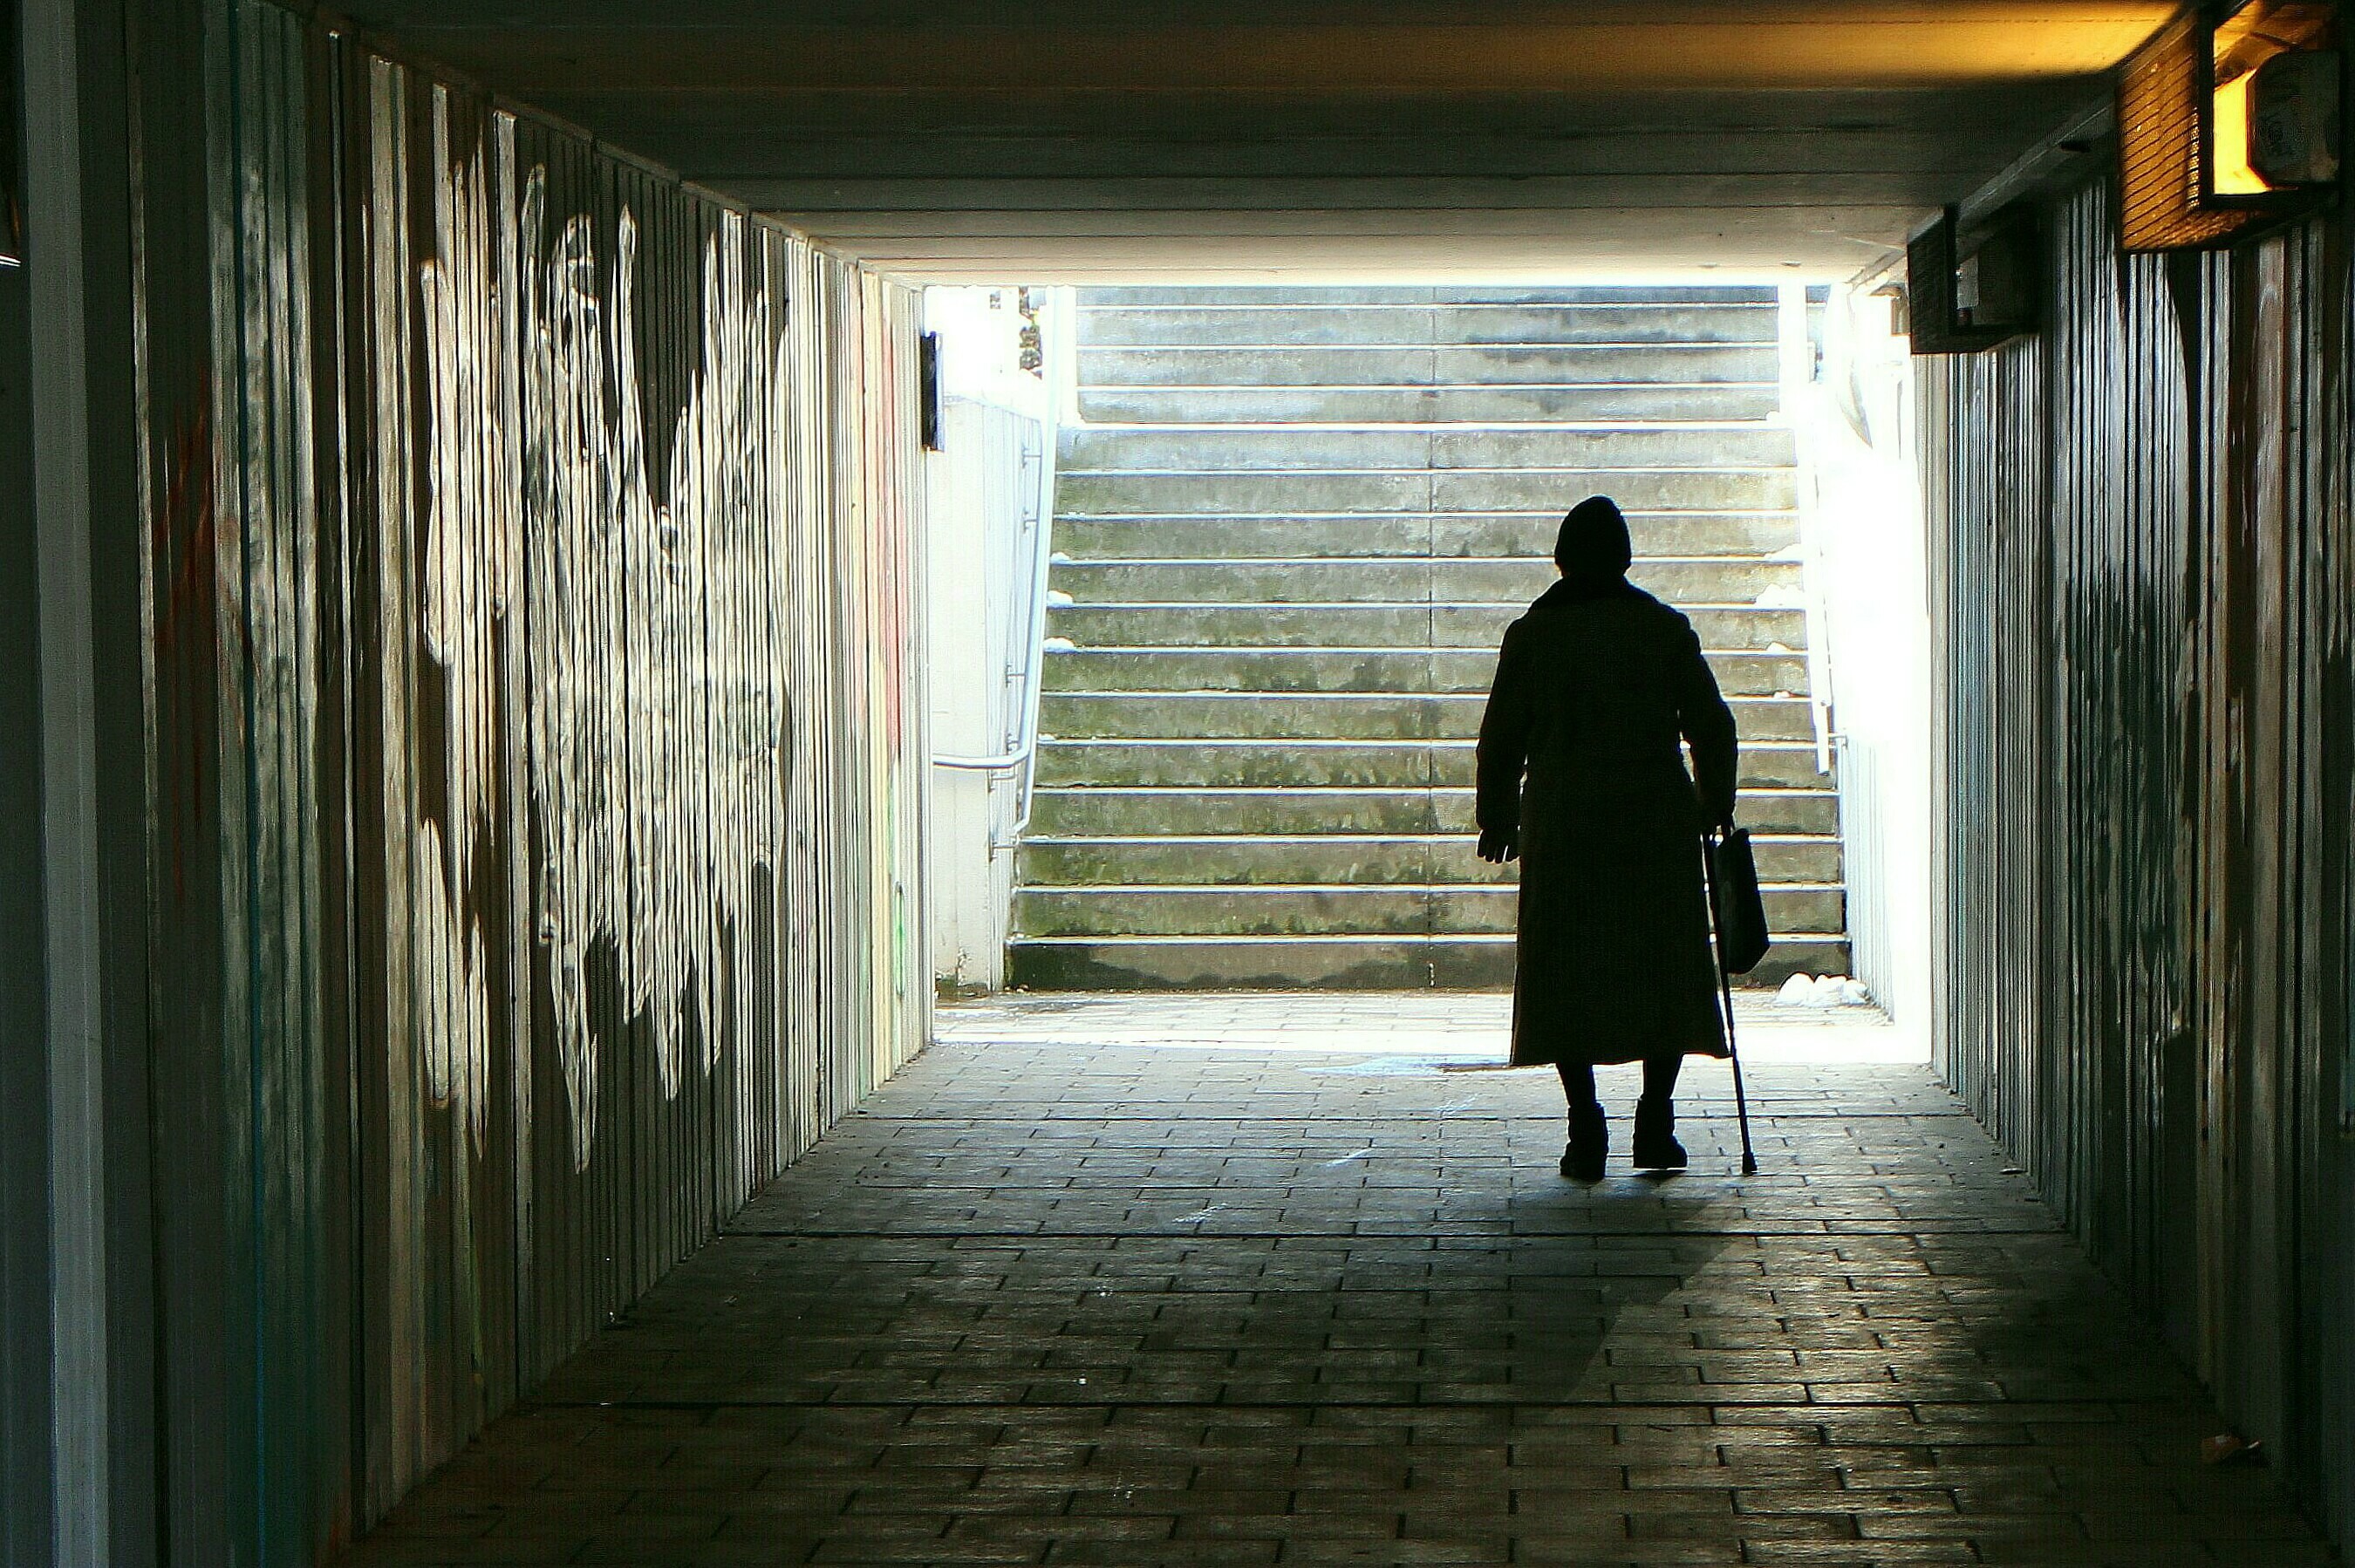
person, light, sunlight, alley, alone, tunnel, dark, color, human, darkness, interior design, stairs, photograph, snapshot, hell, underpass, away, gang, immediately, tunnel vision